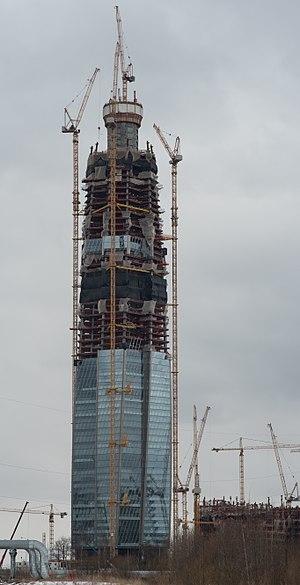
Lakhta Center est le nom de l'ensemble public administratif, édifié dans le district de Primorsky de Saint-Pétersbourg, dont l’objet clé sera le siège social du groupe Gazprom. L'ensemble inclut un gratte-ciel et un immeuble multifonctionnel, séparé par un atrium en blocs Nord et Sud. La superficie totale des immeubles sera de 40 hectares. Cet édifice est actuellement le plus haut gratte-ciel de Russie et d'Europe. La décoration intérieure et l'aménagement du territoire sont en cours et l'autorisation de mise en service est obtenue. La date d'ouverture du complexe sera déterminée après l'achèvement des travaux de finition et d'embellissement. L'aménagement des quais devrait être achevé fin 2020.